Yama (Buddhism)

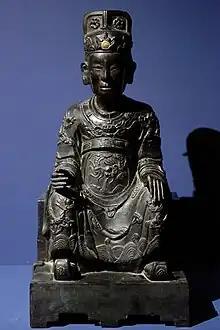
Statue of one of the ten Yama (Diêm Vương) during the Lê - Nguyễn dynasties, Vietnam.

In the Pali canon, the Buddha states that a person who has ill-treated their parents, ascetics, holy persons, or elders is taken upon his death to Yama. Yama then asks the ignoble person if he ever considered his own ill conduct in light of birth, deterioration, sickness, worldly retribution and death. In response to Yama's questions, such an ignoble person repeatedly answers that he failed to consider the karmic consequences of his reprehensible actions and as a result is sent to a brutal hell "so long as that evil action has not exhausted its result."